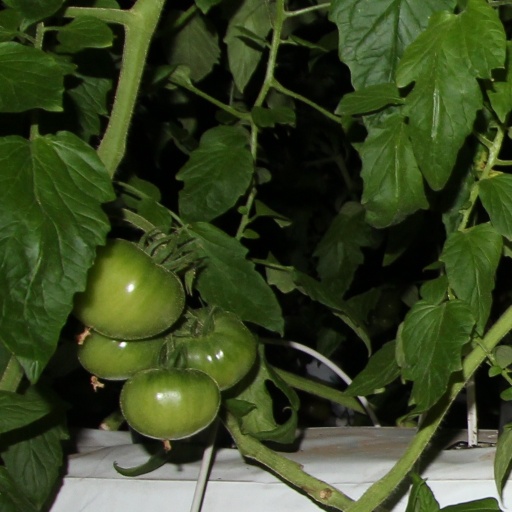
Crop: tomato